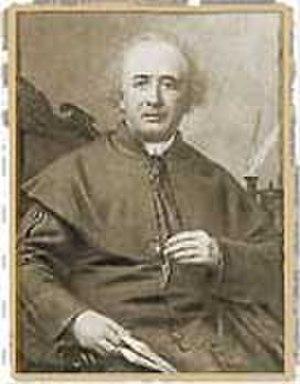
Agostino dal Pozzo, né le 23 janvier 1732 à Rotzo, mort le 28 juillet 1798 à Bassano del Grappa, est un abbé, historien et écrivain italien de la province de Vicence.